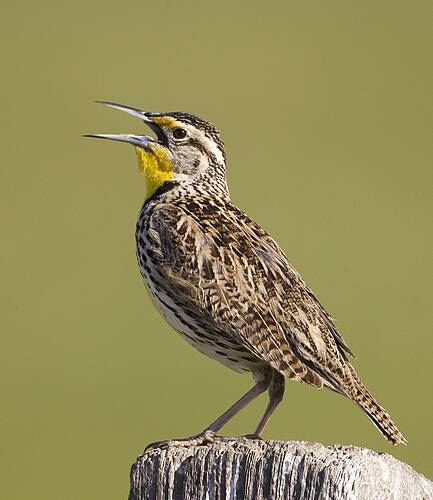
the bird is a mixture of brown and white and has a yellow neck.
this bird has brown, tan and white speckles all over its body, along with a yellow throat.
a medium sized bird with brown and beige striped wing feathers, a yellow throat, and a long sharp bill.
the bird has a brown spotted belly, yellow neck and brown spotted wings, tail and head.
a brown and tan speckled bird with a long, pointed beak and a yellow throat and superciliary area.
this gray mottled bird has a yellow throat and supercillary.
this bird has a yellow throat, and brown, white and tan speckles throughout its body.
a bird with a long beak, yellow neck while the rest is a pattern of brown and white.
a brown bird with black and white spots, yellow throat and white bill.
a tall and large with a yellow patch on the neck, and a long silver beak.
Species: Western Meadowlark